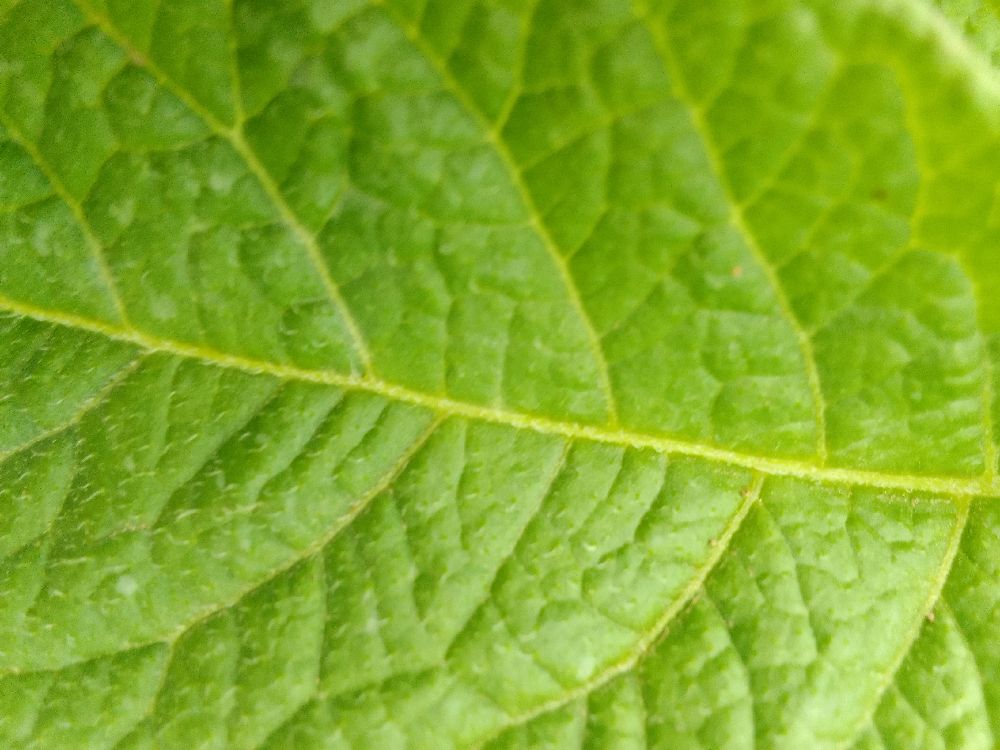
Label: Healthy